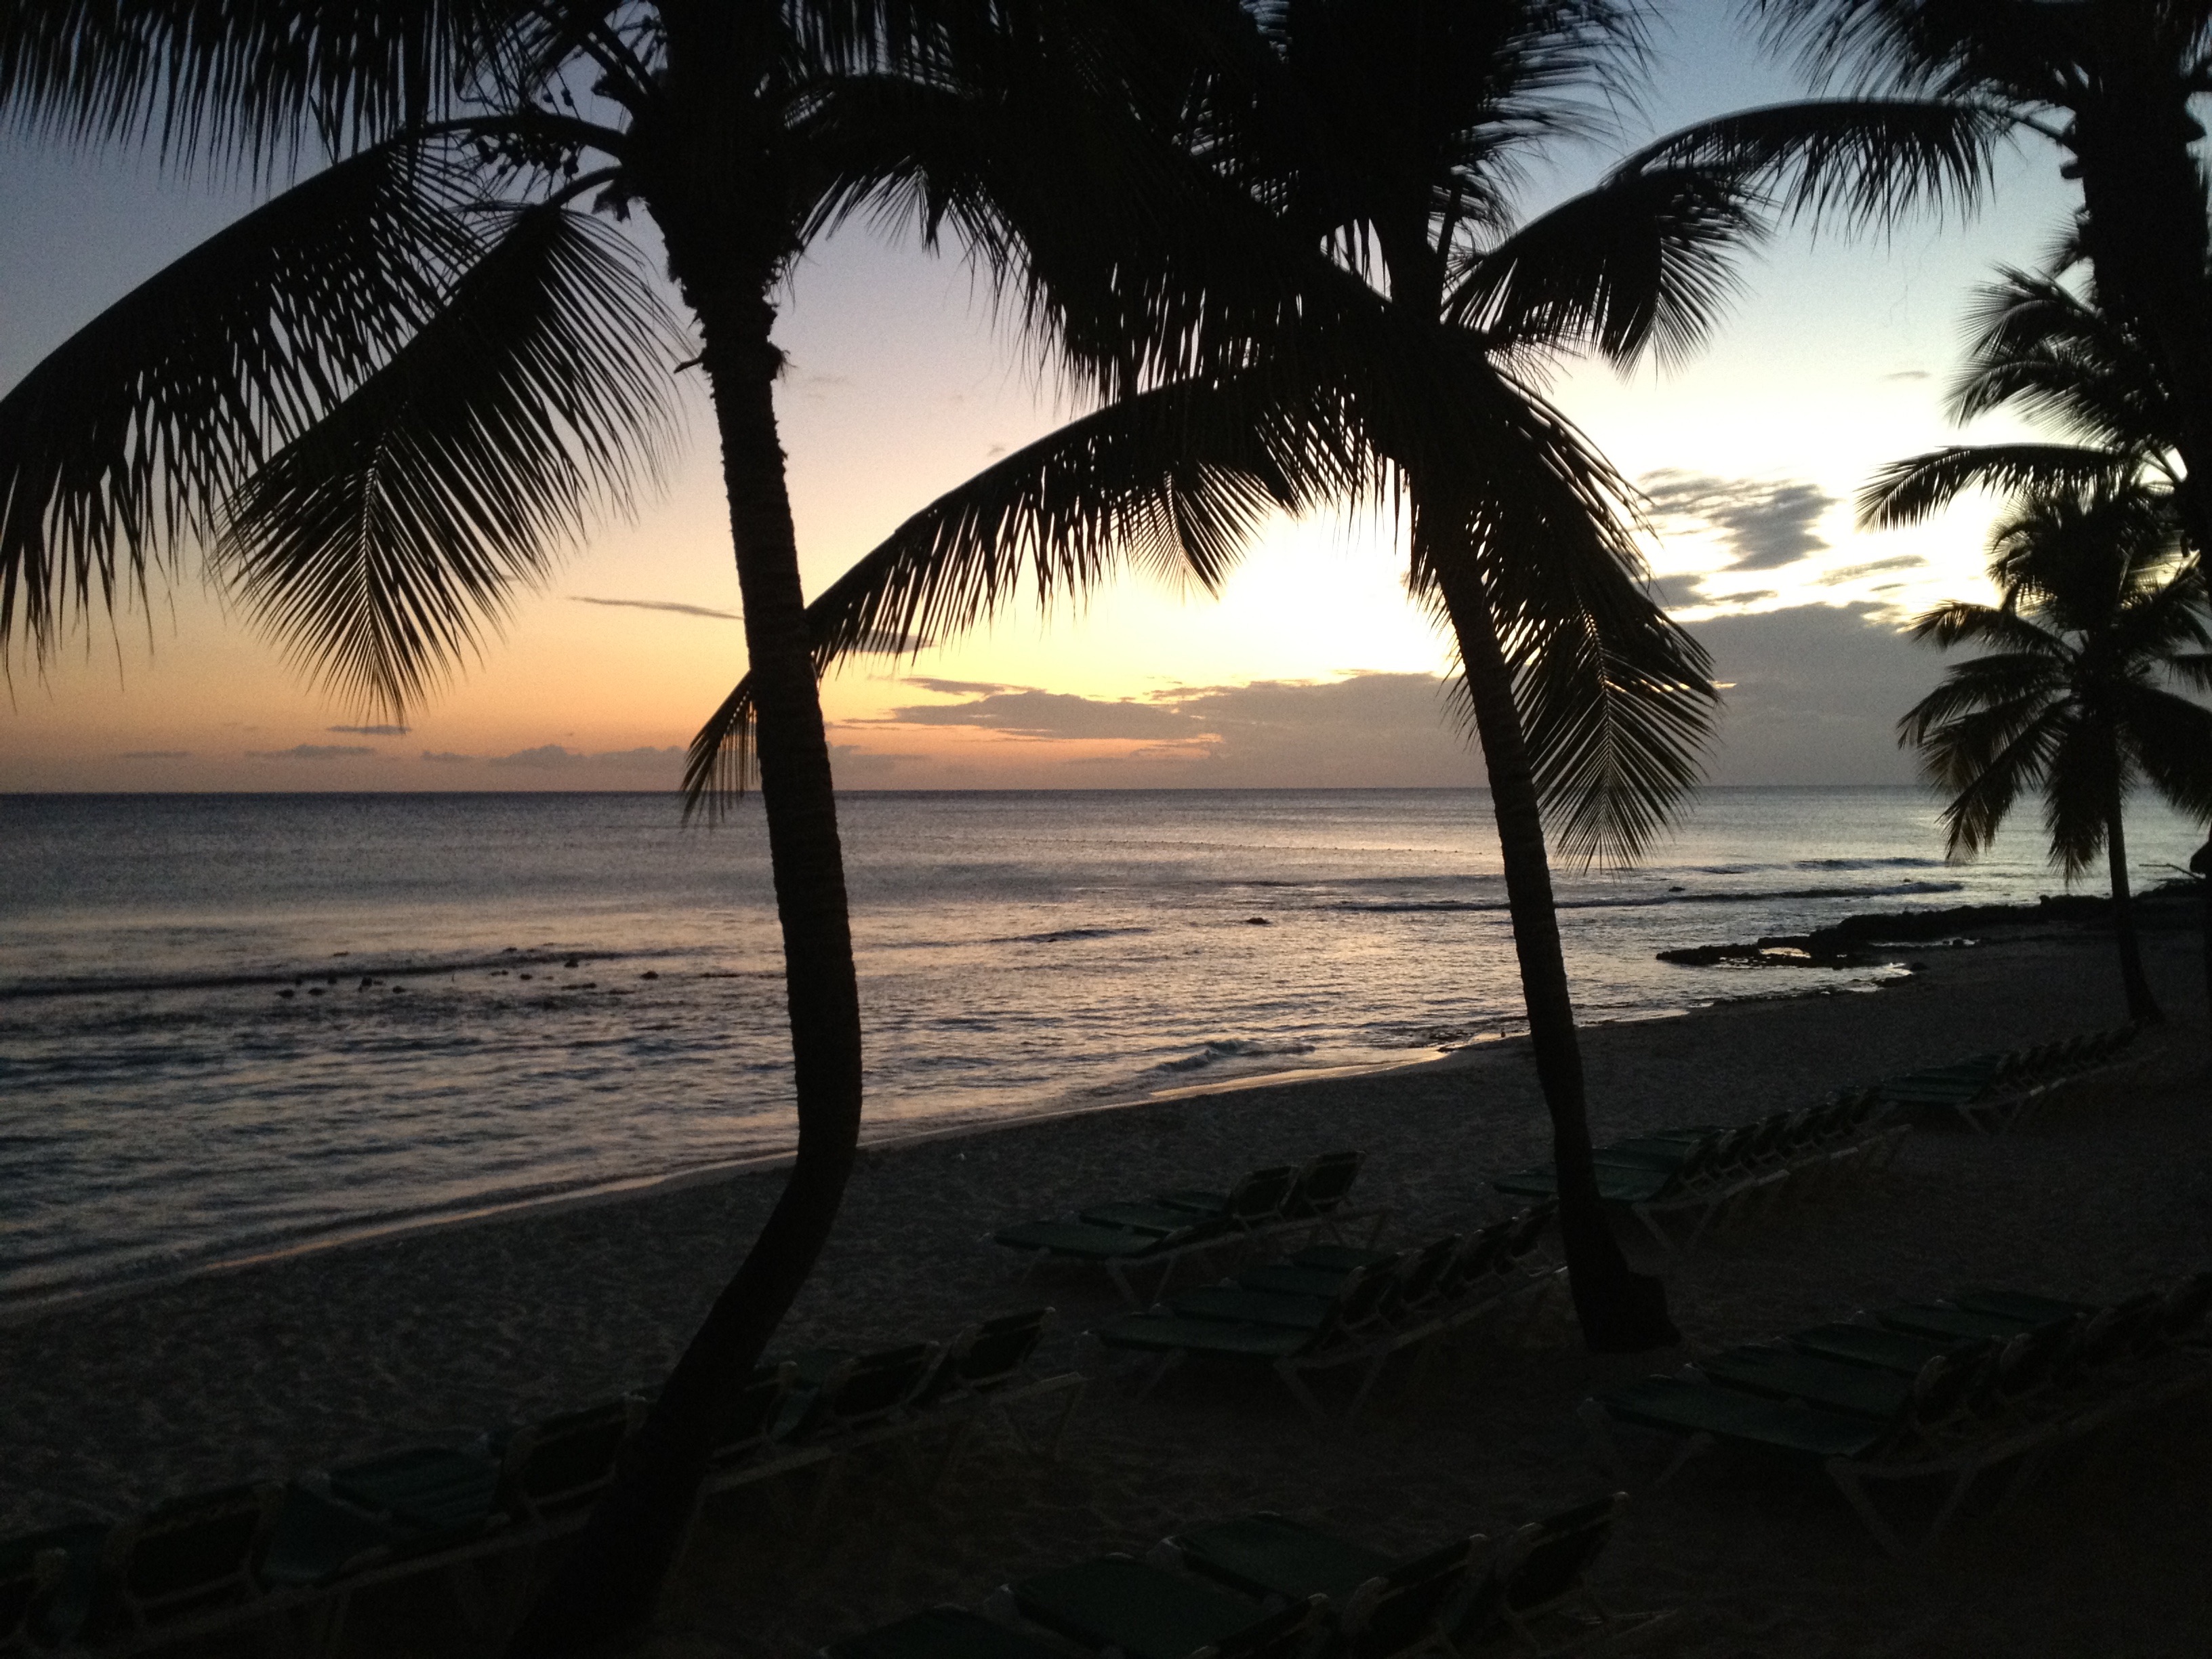
beach, sea, coast, tree, ocean, horizon, sunrise, sunset, sunlight, morning, wave, dusk, evening, bay, body of water, tropics, arecales, palm family